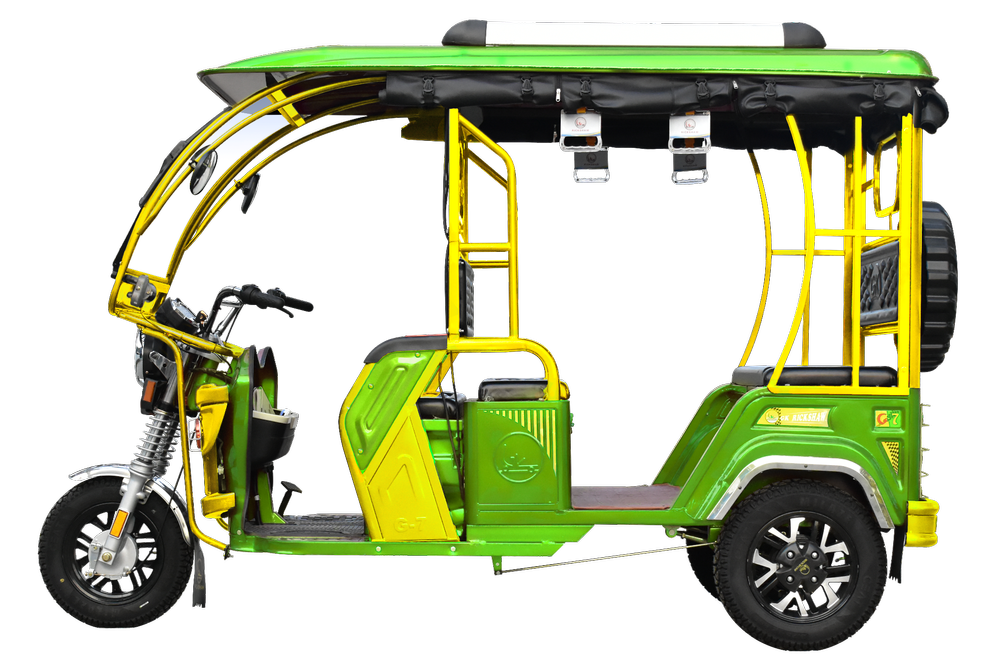
Vehicle type: Auto Rickshaws